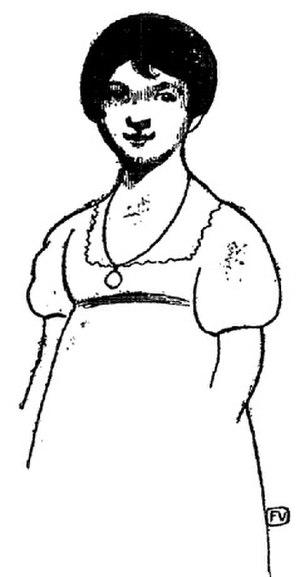
Bois gravé signé FV, pour illustrer l'article de Théodore Duret dans La Revue blanche du 15 juin 1898. Inspiré par le portrait en frontispice du tome 1 des romans de Jane Austen édités par Dent en 1892 et présenté comme un portrait juvénile de Jane Austen.
La traduction des six romans de Jane Austen en langue française est précoce, ayant suivi assez rapidement leur parution originale en Grande-Bretagne. La première traduction a été une version française abrégée de Pride and Prejudice pour la Bibliothèque Britannique de Genève dès 1813, suivie par des éditions intégrales en 1821 et 1822. Les autres romans furent aussi édités en français peu après leur parution en anglais : 1815 pour la version de Sense and Sensibility écrite par Isabelle de Montolieu, 1816 pour celles de Mansfield Park et d'Emma. Les deux romans posthumes, Persuasion et Northanger Abbey, parurent en français, respectivement, en 1821 en 1824.